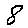
Label: 8